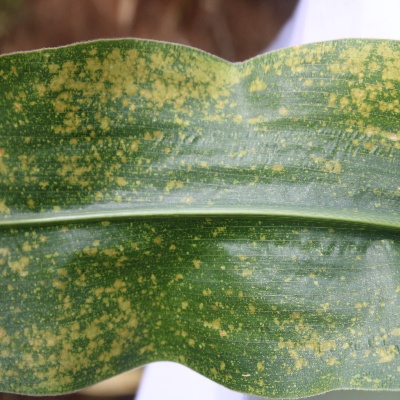
Crop: Maize
Condition: leaf spot